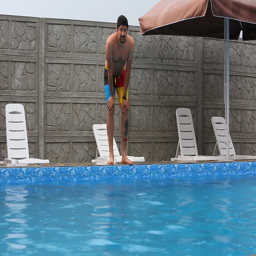
young man relaxing in the swimming pool on sunny day